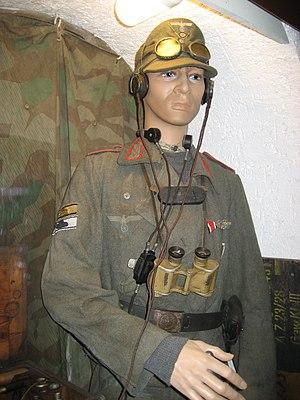
L'insigne de destruction de blindés est une décoration militaire allemande du Troisième Reich, créée en 1942, et attribuée aux soldats des troupes de la Wehrmacht durant la Seconde Guerre mondiale.